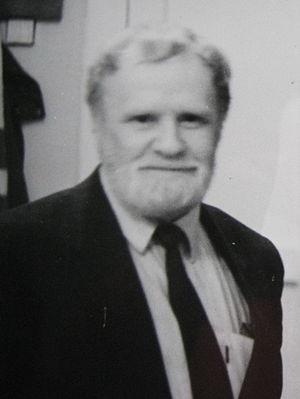
Vassili Ivanovitch Belov, né le 23 octobre 1932 dans l'actuel oblast de Vologda et mort le 4 décembre 2012 à Vologda, est un écrivain, poète et dramaturge soviétique puis russe. C'est un représentant du courant littéraire "la prose de la campagne soviétique".